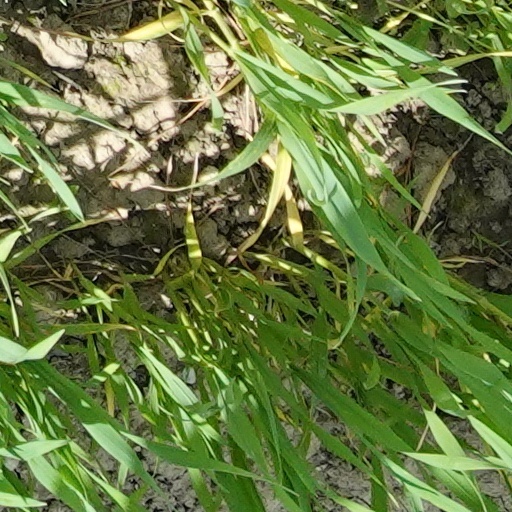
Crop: wheat